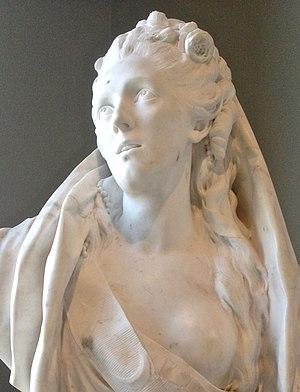
Jean-Antoine Houdon, né le 25 mars 1741 à Versailles et mort le 15 juillet 1828 à Paris, est un sculpteur français.